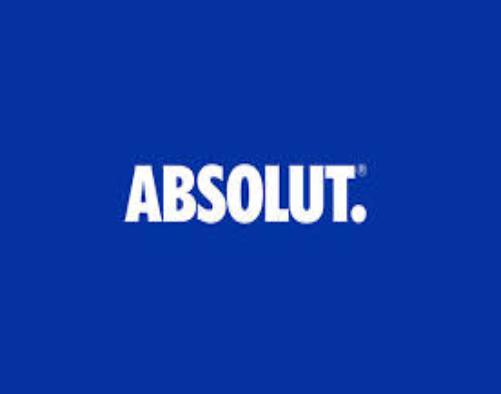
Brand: Absolut
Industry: Others